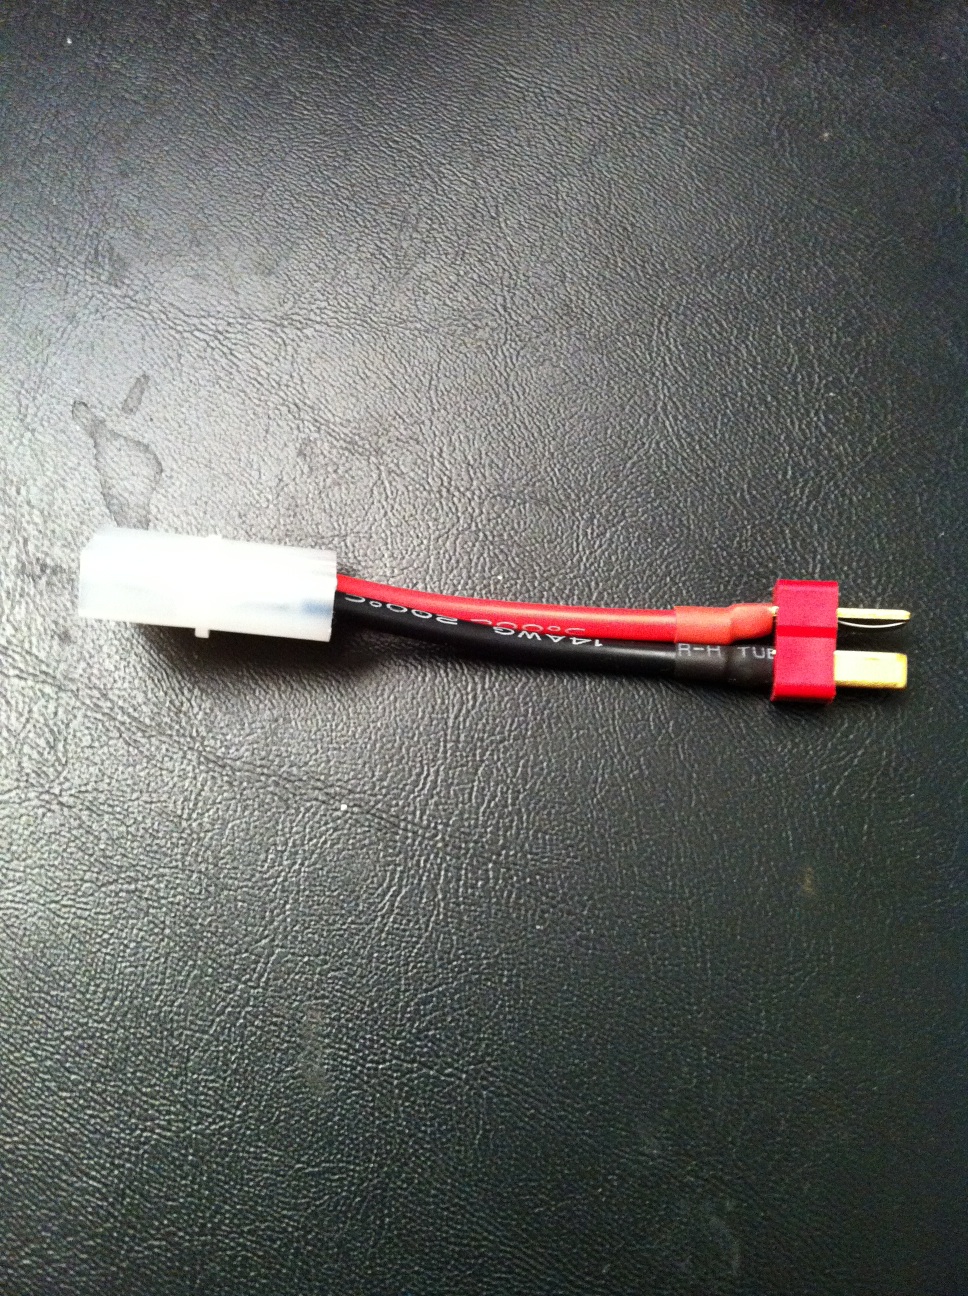Question: What color are these wires?
Answer: red black